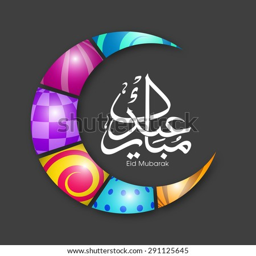
illustration of person with intricate calligraphy and moon for the celebration of community festival .